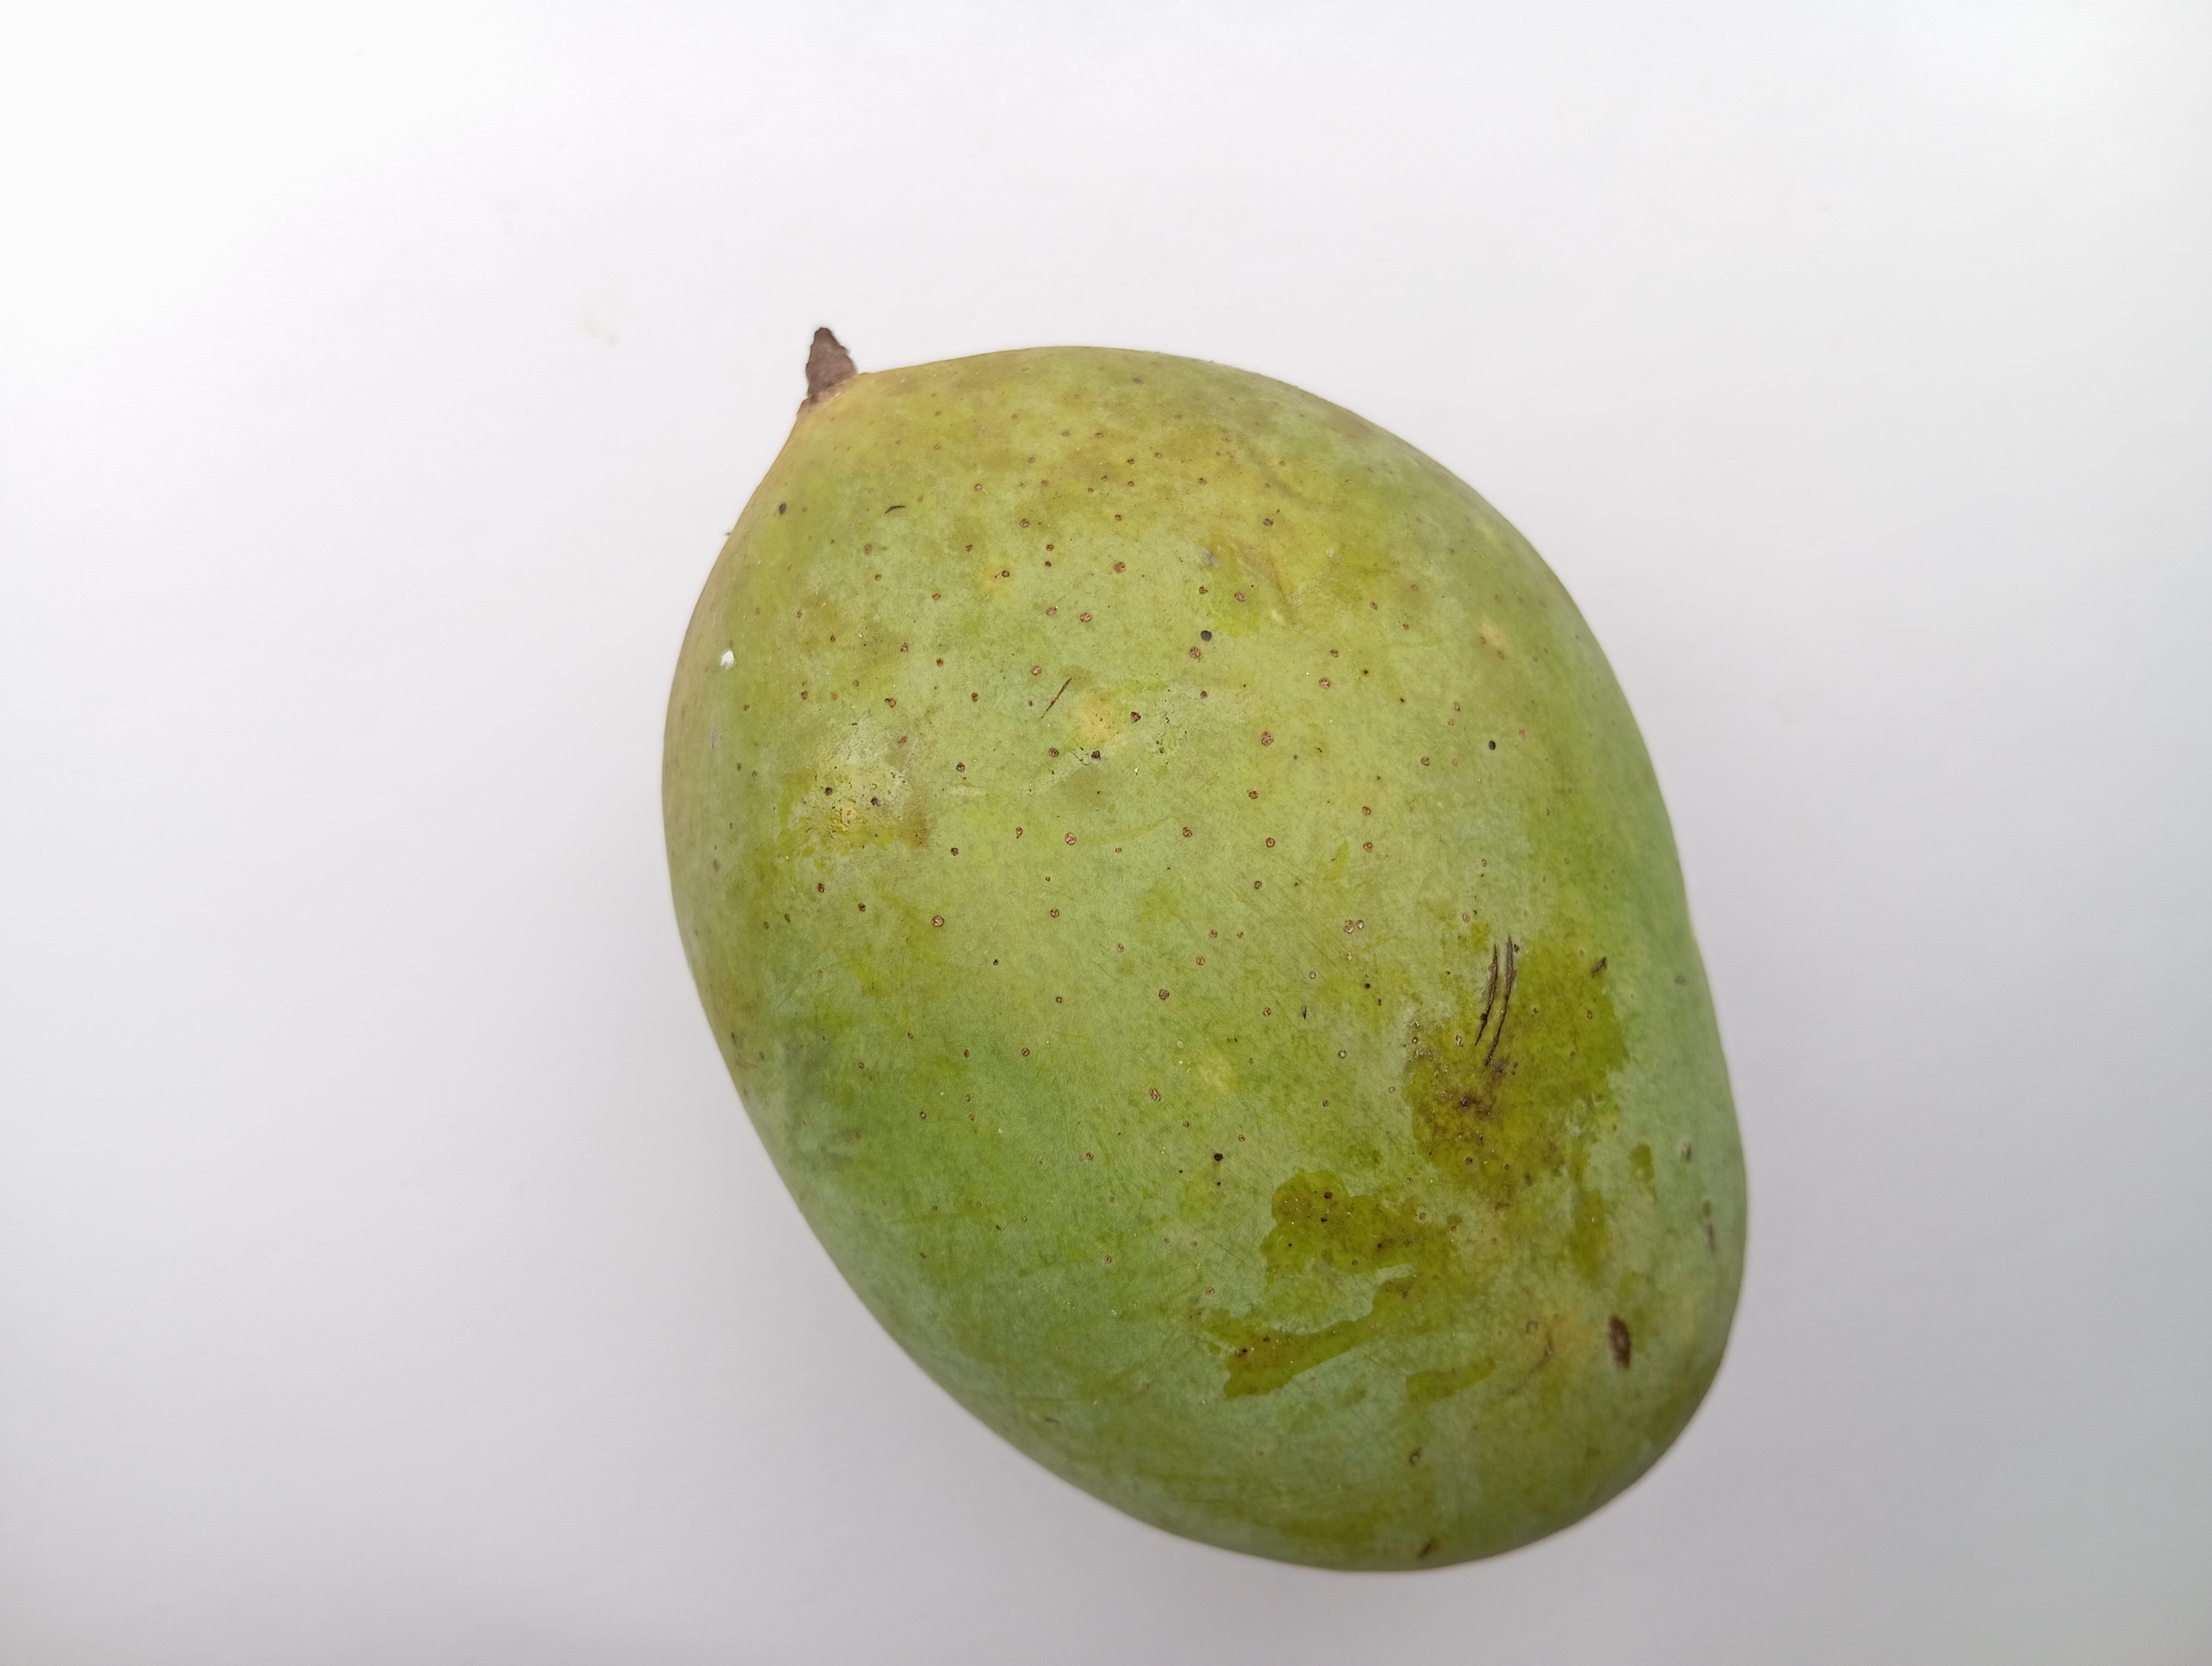
Mango variety: Langra